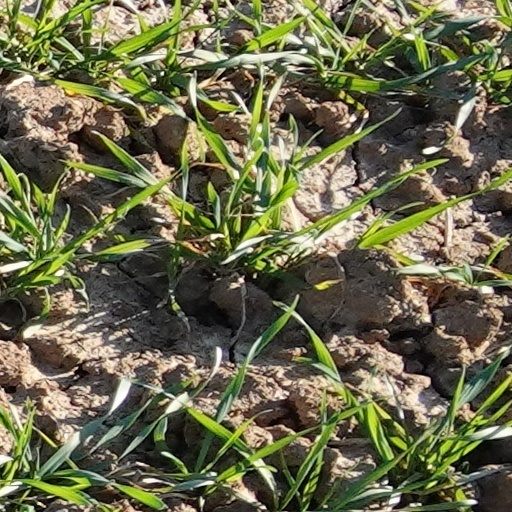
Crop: wheat